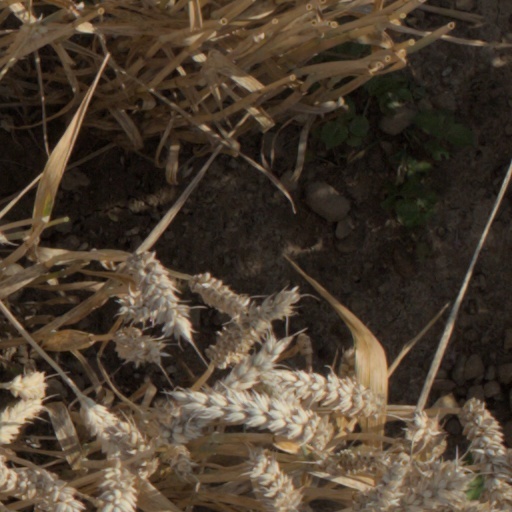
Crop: wheat